Cat Palmer

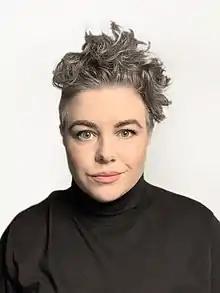
Palmer in 2021

Cat Palmer (born in Orange County, California) is an American queer photographer and artist best known for images of women. She began shooting underground musicians at age 15, on the streets of Los Angeles. She is known for her images of iconic cult punks, Spoon and Squid from the Decline of Western Civilization series. At the age of 21 (2001), she moved to Utah. She currently has a monthly column with City Weekly: "Small Lake City".